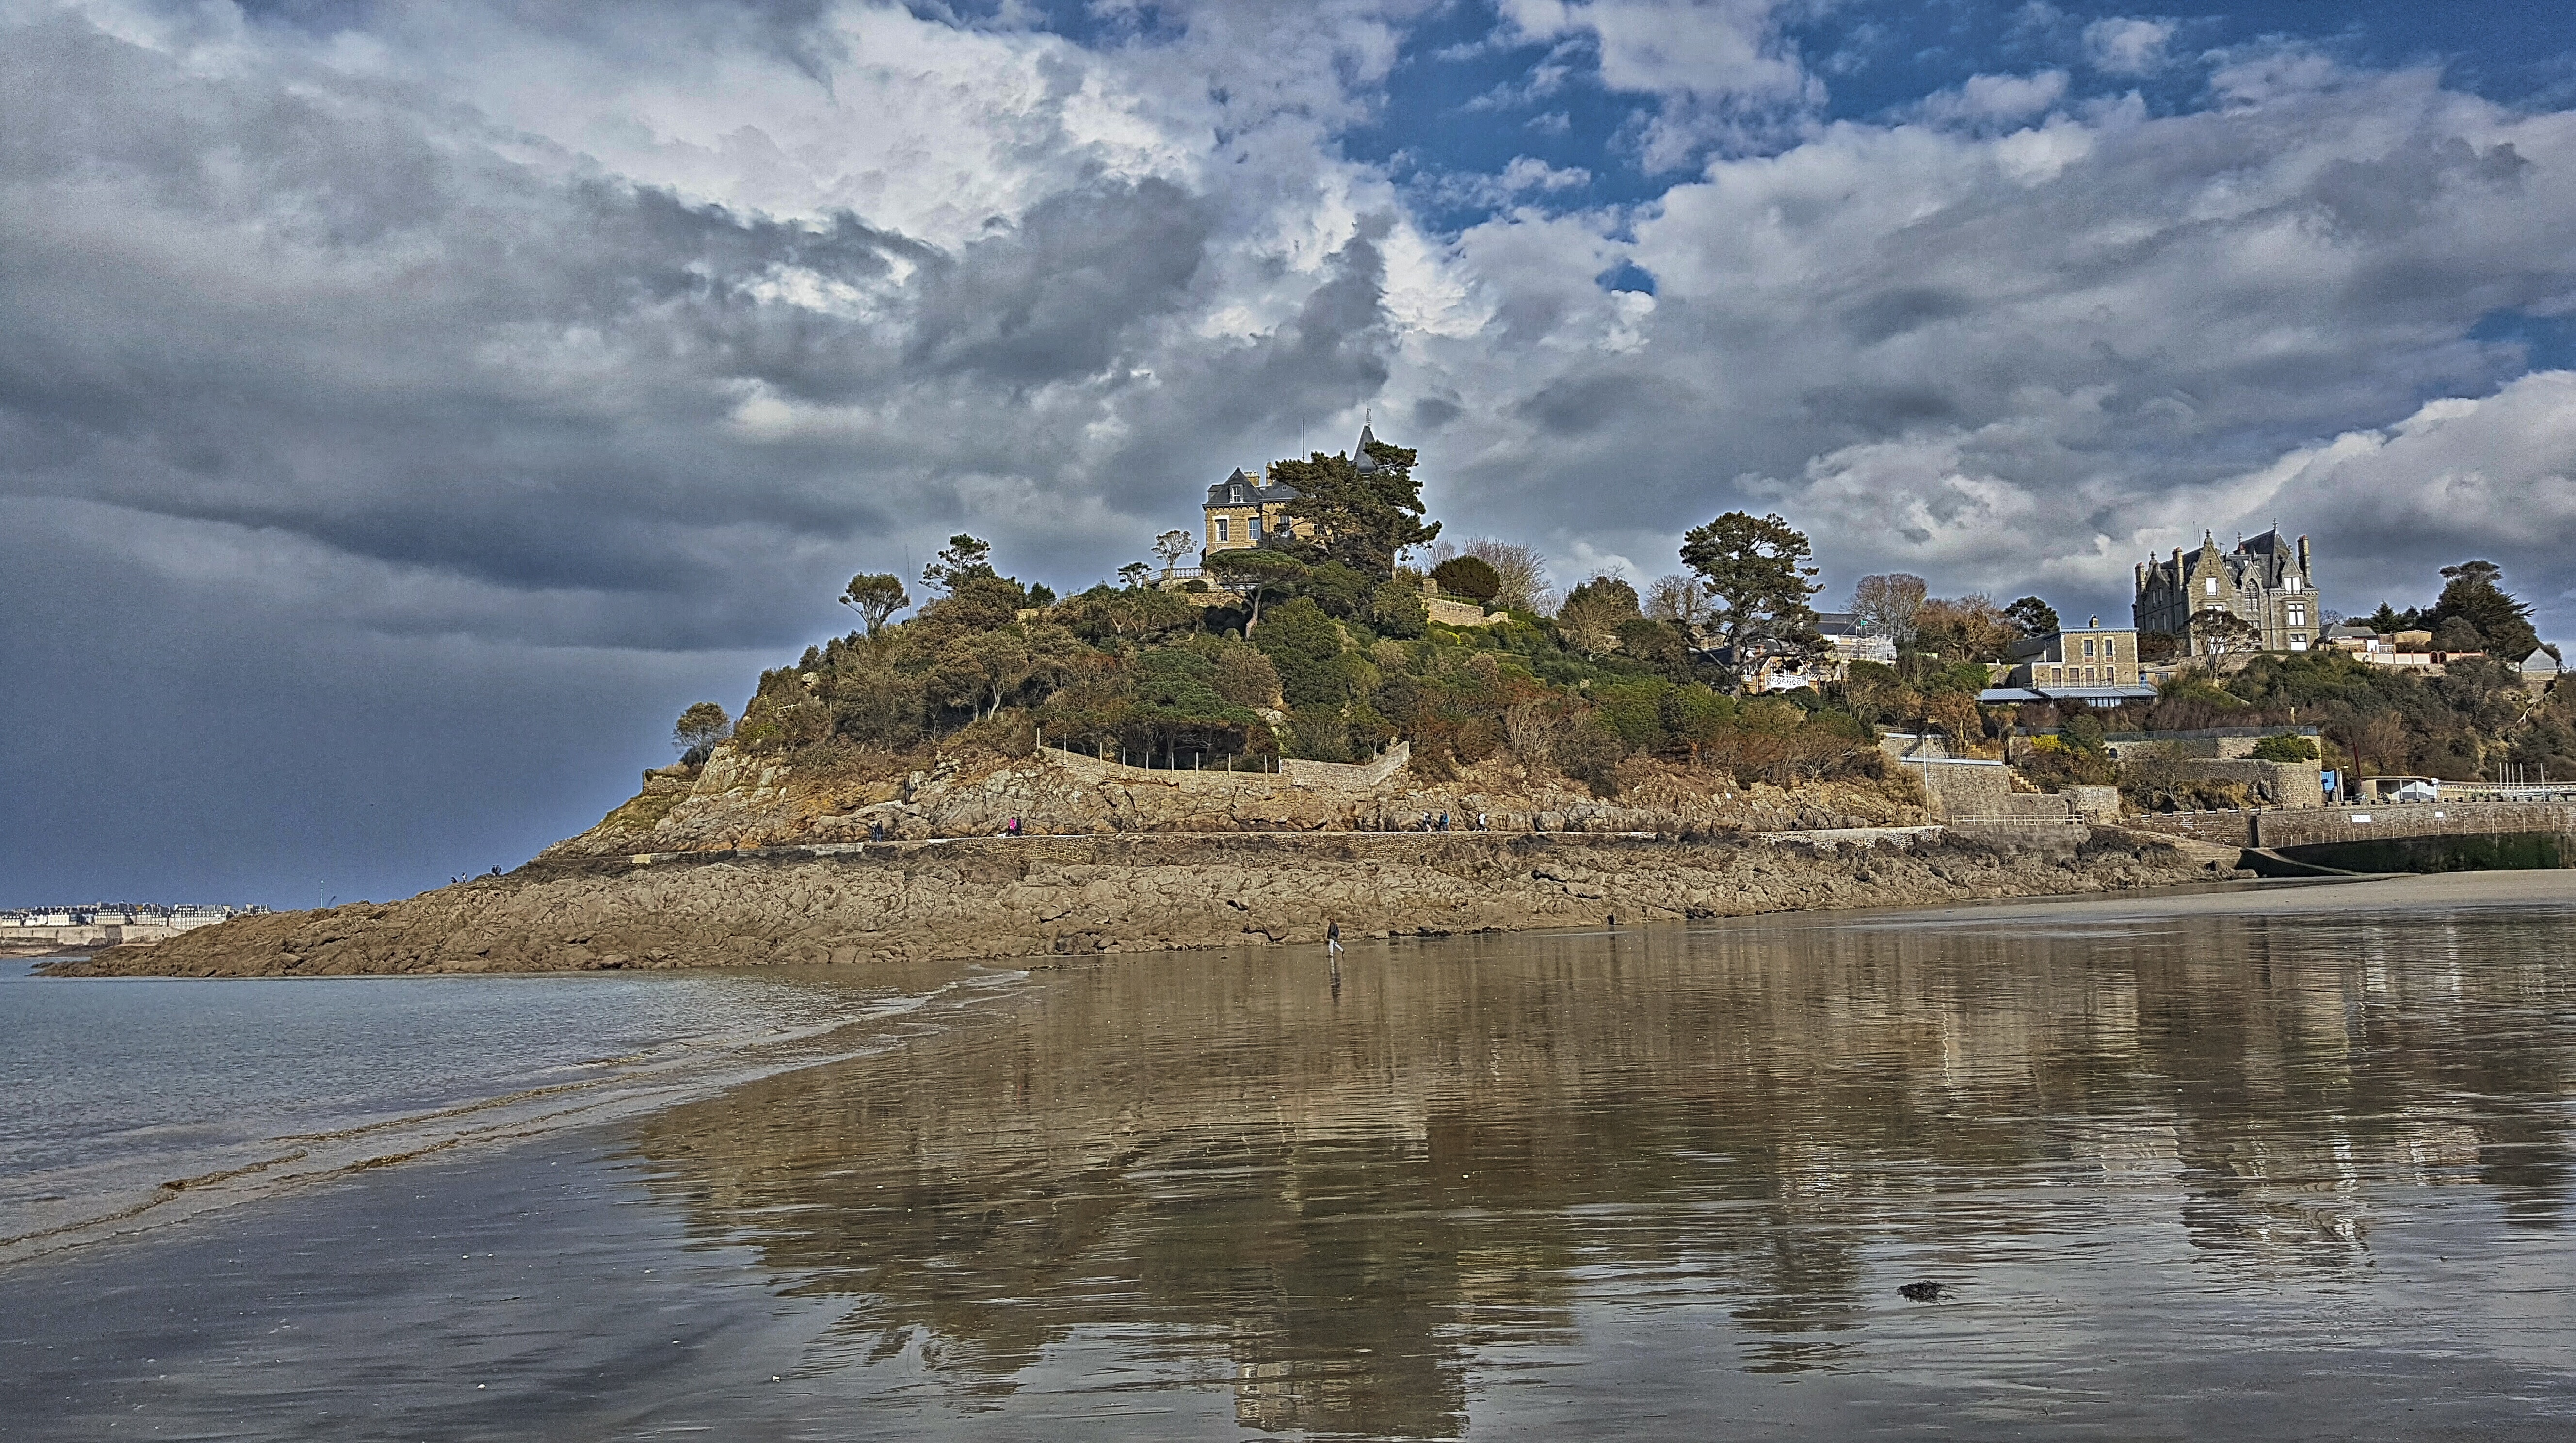
beach, landscape, sea, coast, water, rock, ocean, mountain, cloud, shore, lake, river, cliff, reflection, bay, terrain, body of water, reflections, loch, cape, brittany, perspective dinard, geographical feature